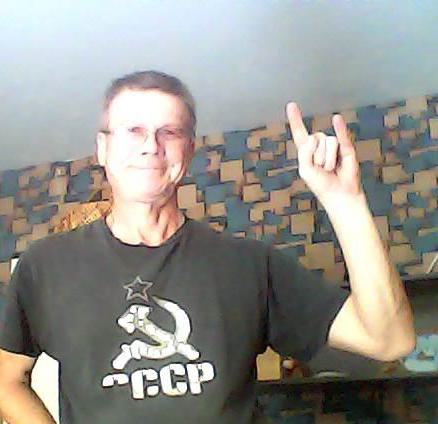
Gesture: rock